Benjamin F. Kramer

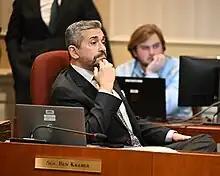
Kramer in the Senate Finance Committee, 2023

In 2006, Kramer ran for the Maryland House of Delegates in District 19. He won the Democratic primary on September 12, placing third with 14 percent of the vote and edging out his opponent, Paul Griffin, by a margin of 307 votes. He was sworn in on January 10, 2007. Kramer was a member of the Judiciary Committee from 2007 to 2010, afterwards serving in the Economic Matters Committee for the remainder of his tenure.